Timeline of the Euromaidan

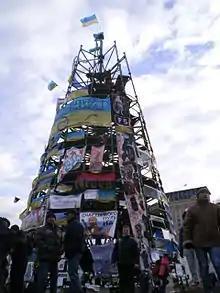
Protesters have scaled the Christmas tree on Maidan, decorating it with signs and flags

On 5 December 2013 the protest continued with several thousand demonstrators continuing to rally on Maidan Nezalezhnosti; an Interfax correspondent reported that "the situation on the square is calm" and that wooden barricades were installed on Instytytska and Horodetskoho Street. An Interfax-Ukraine correspondent reported that police buses blocked several streets leading to the Verkhovna Rada (parliament) and that about 150 "people waving flags of Svoboda and the red-and-black flags of Ukrainian nationalists" were rallying in front of the central entrance to the Budynok Uryadu (the administrative building for the Cabinet of Ministers of Ukraine). Meanwhile, several hundred supporters of the Party of Regions and President Yanukovych pitched a camp (encircled by a metal fence) on the square in Mariinskyi park (in front of the main entrance to the Verkhovna Rada). The OSCE security group summit in Kyiv advanced as planned.